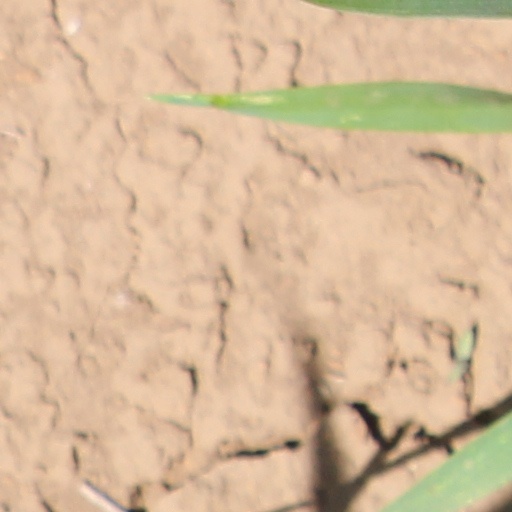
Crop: wheat